Vi Huyền Đắc

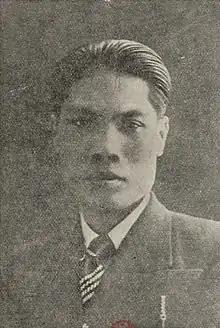
Portrait of writer Vi Huyền Đắc

Vi Huyền Đắc (Hải Ninh, today part of Quảng Ninh, 18 December 1899 - 16 August 1976) was a Vietnamese playwright.